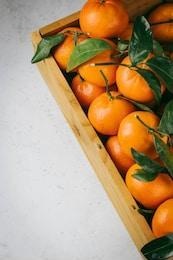
Label: mandarine